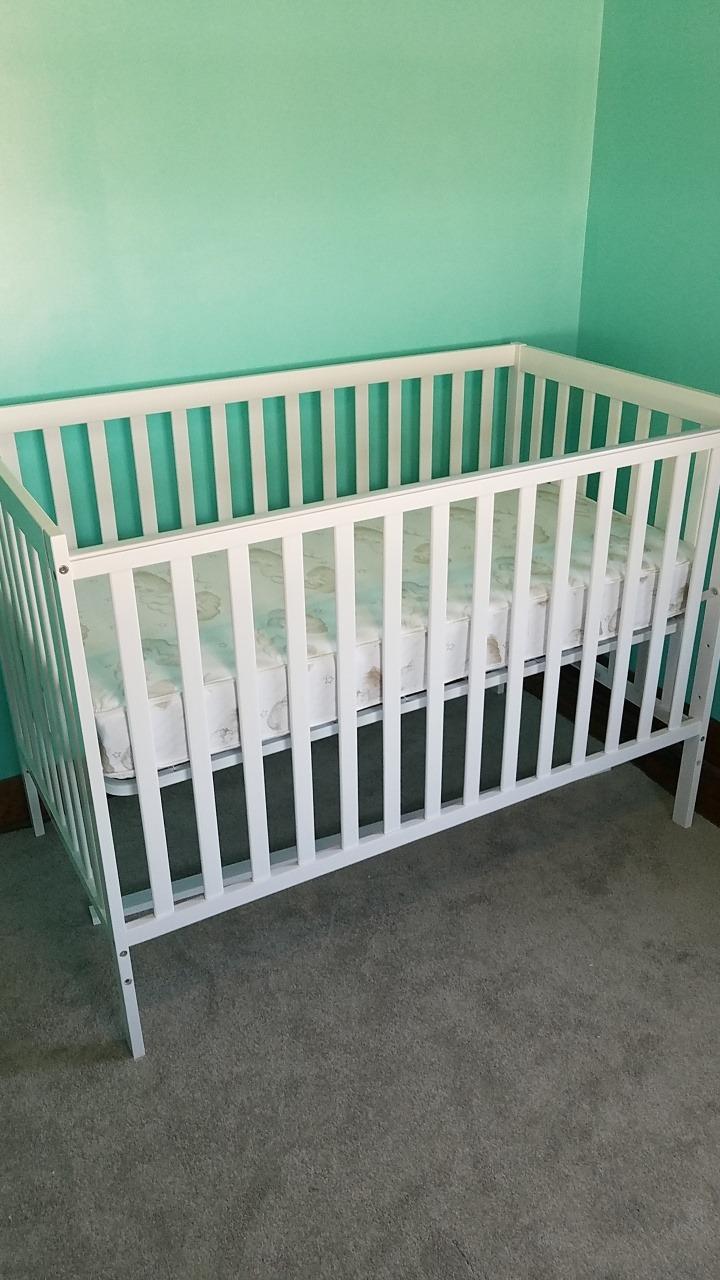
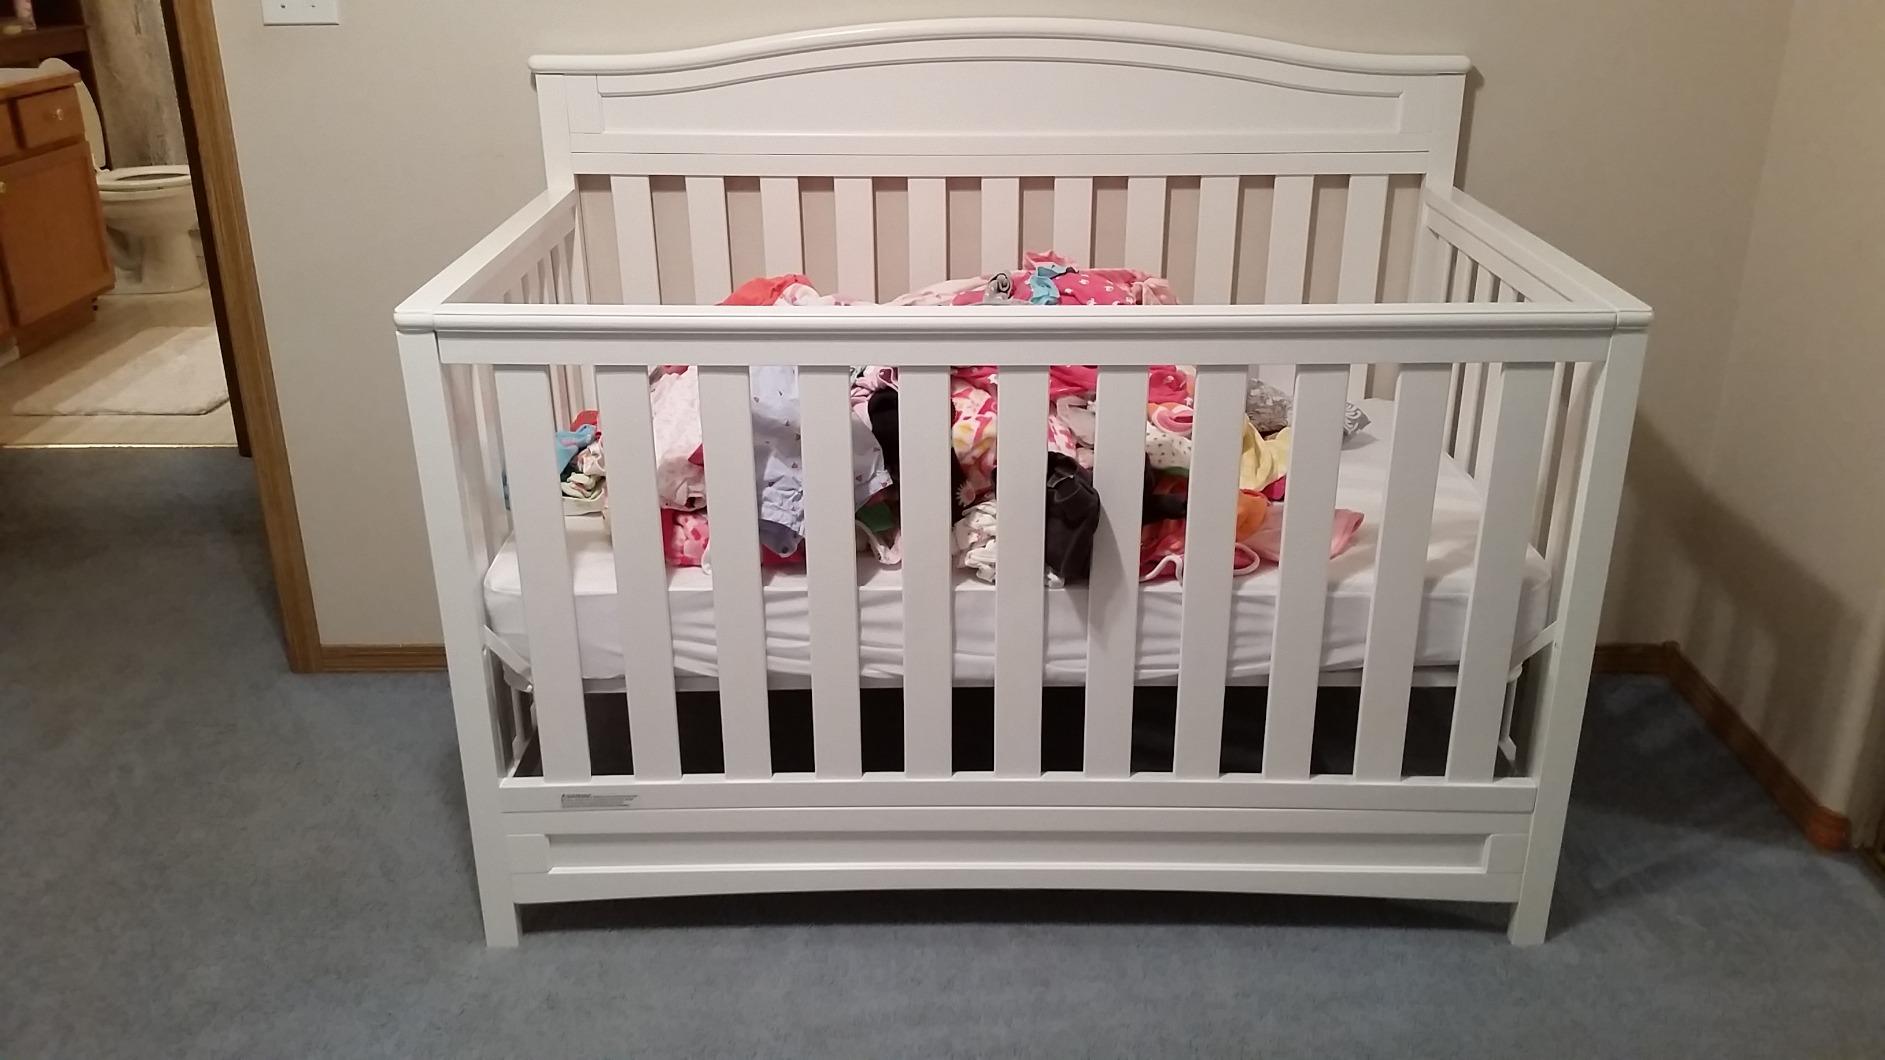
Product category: products_crib
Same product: no